Roman legion

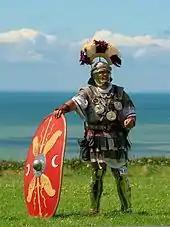
A historical reenactor in Roman centurion costume

The rank of centurion was an officer grade that held much responsibility. The most senior centurion in a legion was known as the "primus pilus" ( "first maniple"), who directly commanded the first century of the first cohort and commanded the whole first cohort when in battle. Within the second to tenth cohorts, the commander of each cohort's first century was known as a "pilus prior" and was in command of his entire cohort when in battle. The seniority of the pilus prior centurions was followed by the five other century commanders of the first cohort, who were known as a "primi ordines".